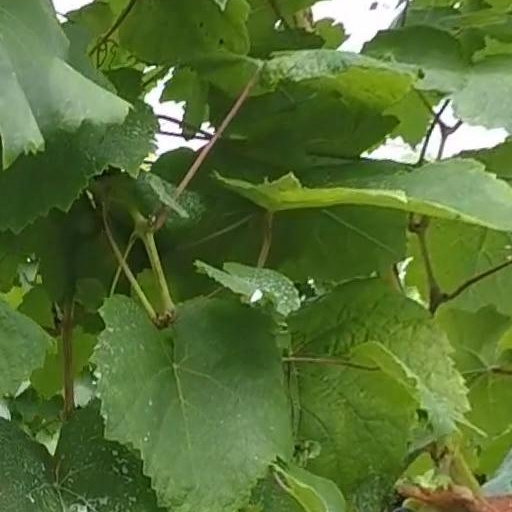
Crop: grape